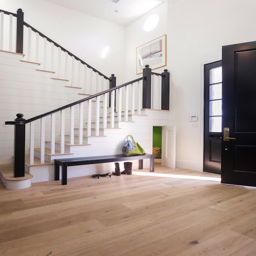
foyer features secret playroom under the stairs .